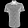
Label: Shirt